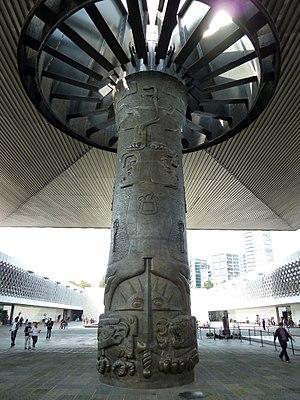
Le Musée national d'anthropologie de Mexico est un musée situé dans le bois de Chapultepec, à Mexico, et consacré à l'archéologie et l'histoire des civilisations préhispaniques du Mexique, principalement de Mésoamérique, et à l'ethnographie des actuels peuples indigènes du pays. Depuis son inauguration en 1964, il est considéré comme un des plus importants musées mexicains et, avec plus de 2 millions de visiteurs en 2013, il a été également le plus visité. En surface d'exposition, il est également l'un des plus grands musées du continent américain.